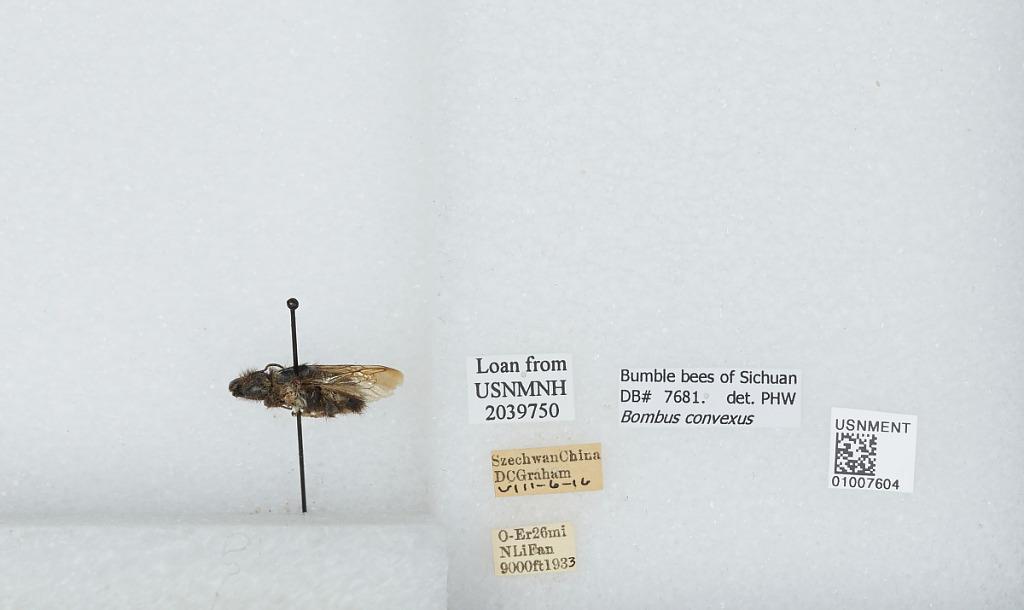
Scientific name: Bombus (Mendacibombus) convexus Wang
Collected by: D. Graham
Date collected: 1916-8-6
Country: China
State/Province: Sichuan
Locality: O-Er, 26 miles north of Li Fan